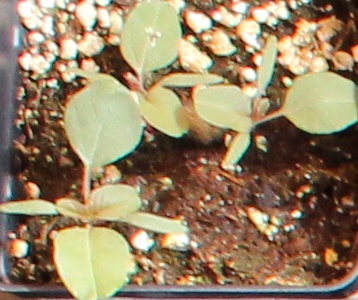
Label: Redroot Pigweed